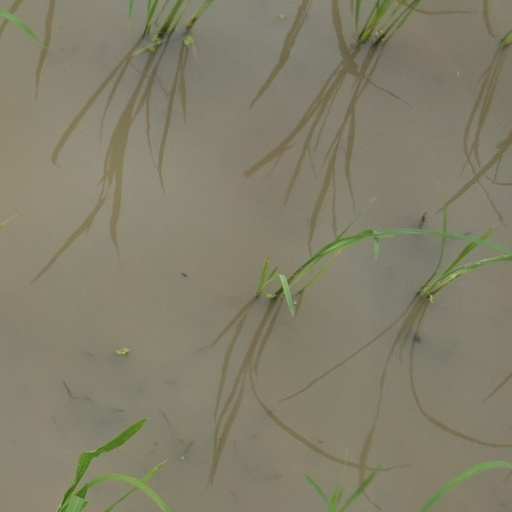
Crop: rice